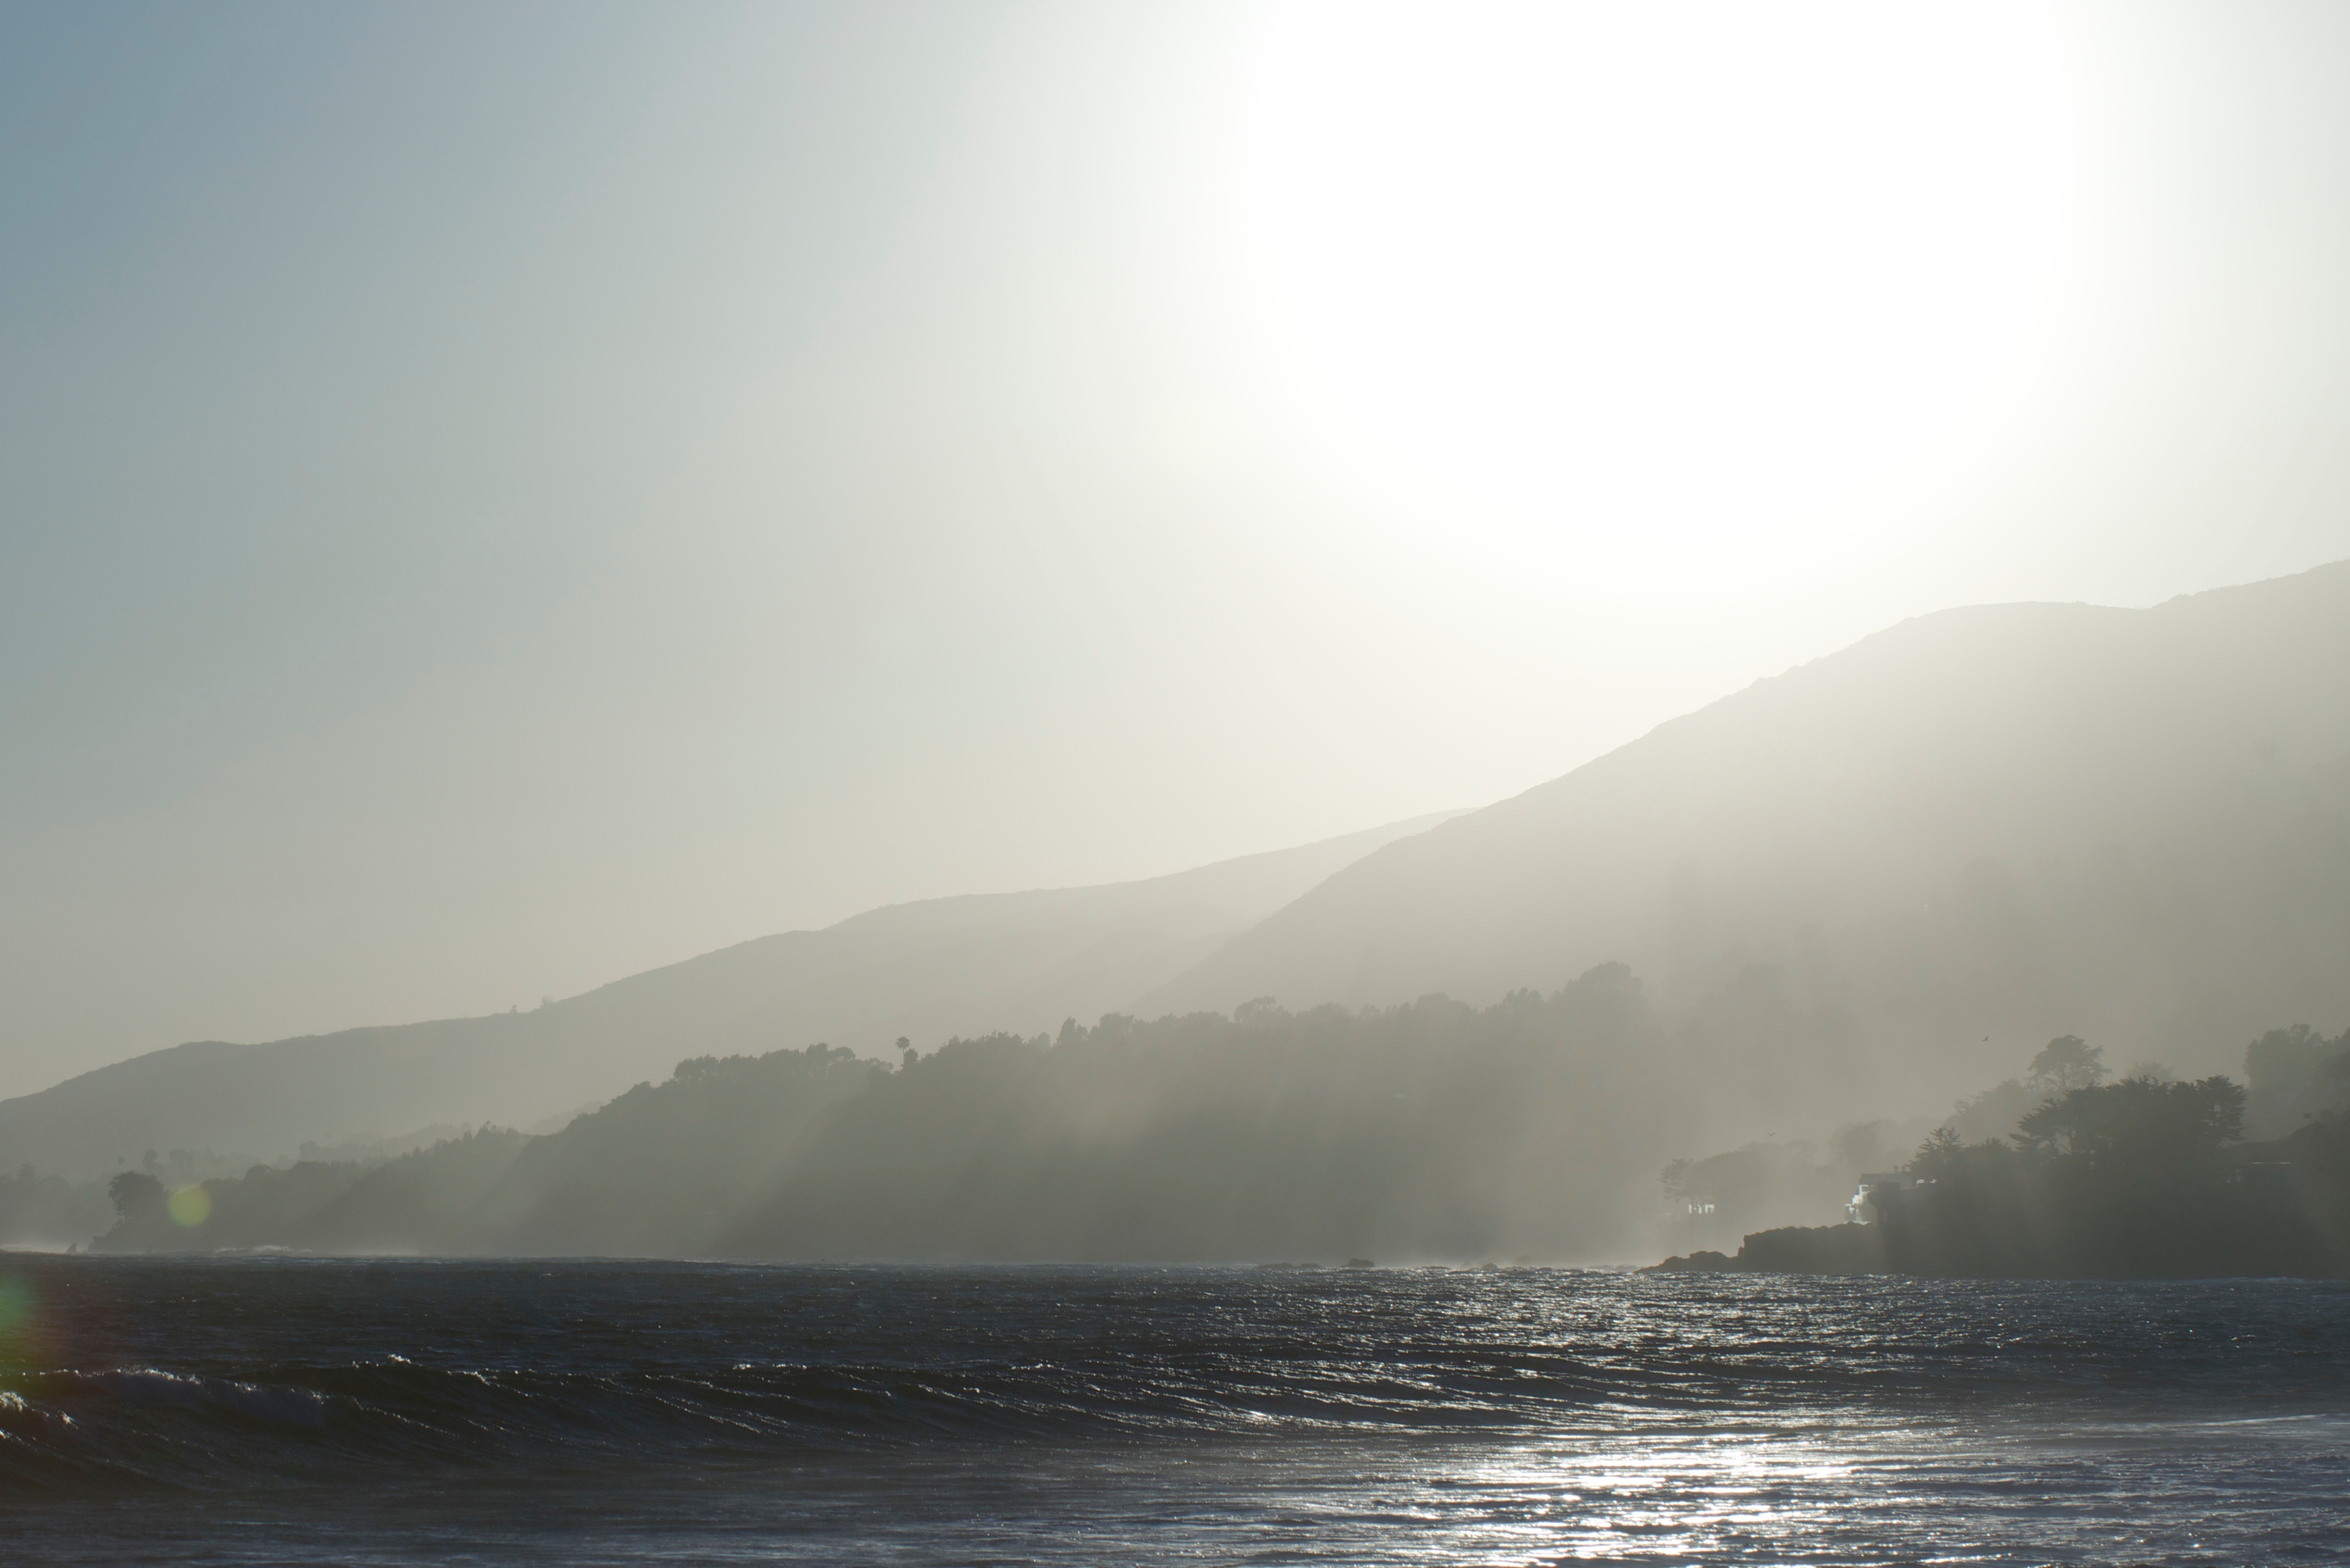
sea, coast, ocean, horizon, mountain, cloud, fog, sunrise, mist, sunlight, morning, shore, wave, lake, dawn, dusk, weather, haze, bay, body of water, loch, atmospheric phenomenon, wind wave